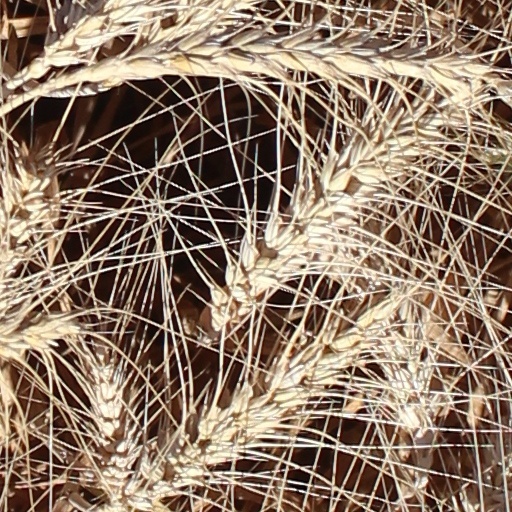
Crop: wheat